Hollywood and the United Kingdom

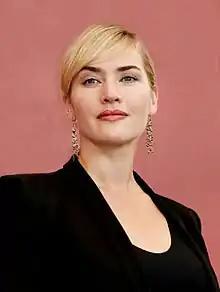
Kate Winslet has starred in a number of Hollywood films including "Titanic" (1997)

Many famous Directors have crossed the Atlantic to pursue a career in moviemaking. Alfred Hitchcock is perhaps the most notable British director in Hollywood, gaining his greatest prestige, and made the bulk of his most important pictures, in the United States, but numerous other British directors have found success in America, including: Richard Attenborough, John Boorman, Danny Boyle, Charlie Chaplin, Stephen Frears, David Lean, Sam Mendes, Anthony Minghella, Alan Parker, Carol Reed, John Schlesinger, Ridley Scott, Christopher Nolan and Tony Scott. American directors who have made their home in Britain include Tim Burton, Stanley Kubrick, and Joseph Losey.